Gil Shohat

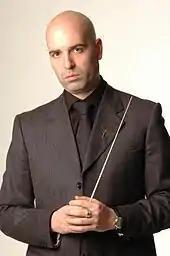
Gil Shohat

Gil Shohat (born 7 September 1973) is an Israeli classical music composer, conductor, pianist and lecturer.